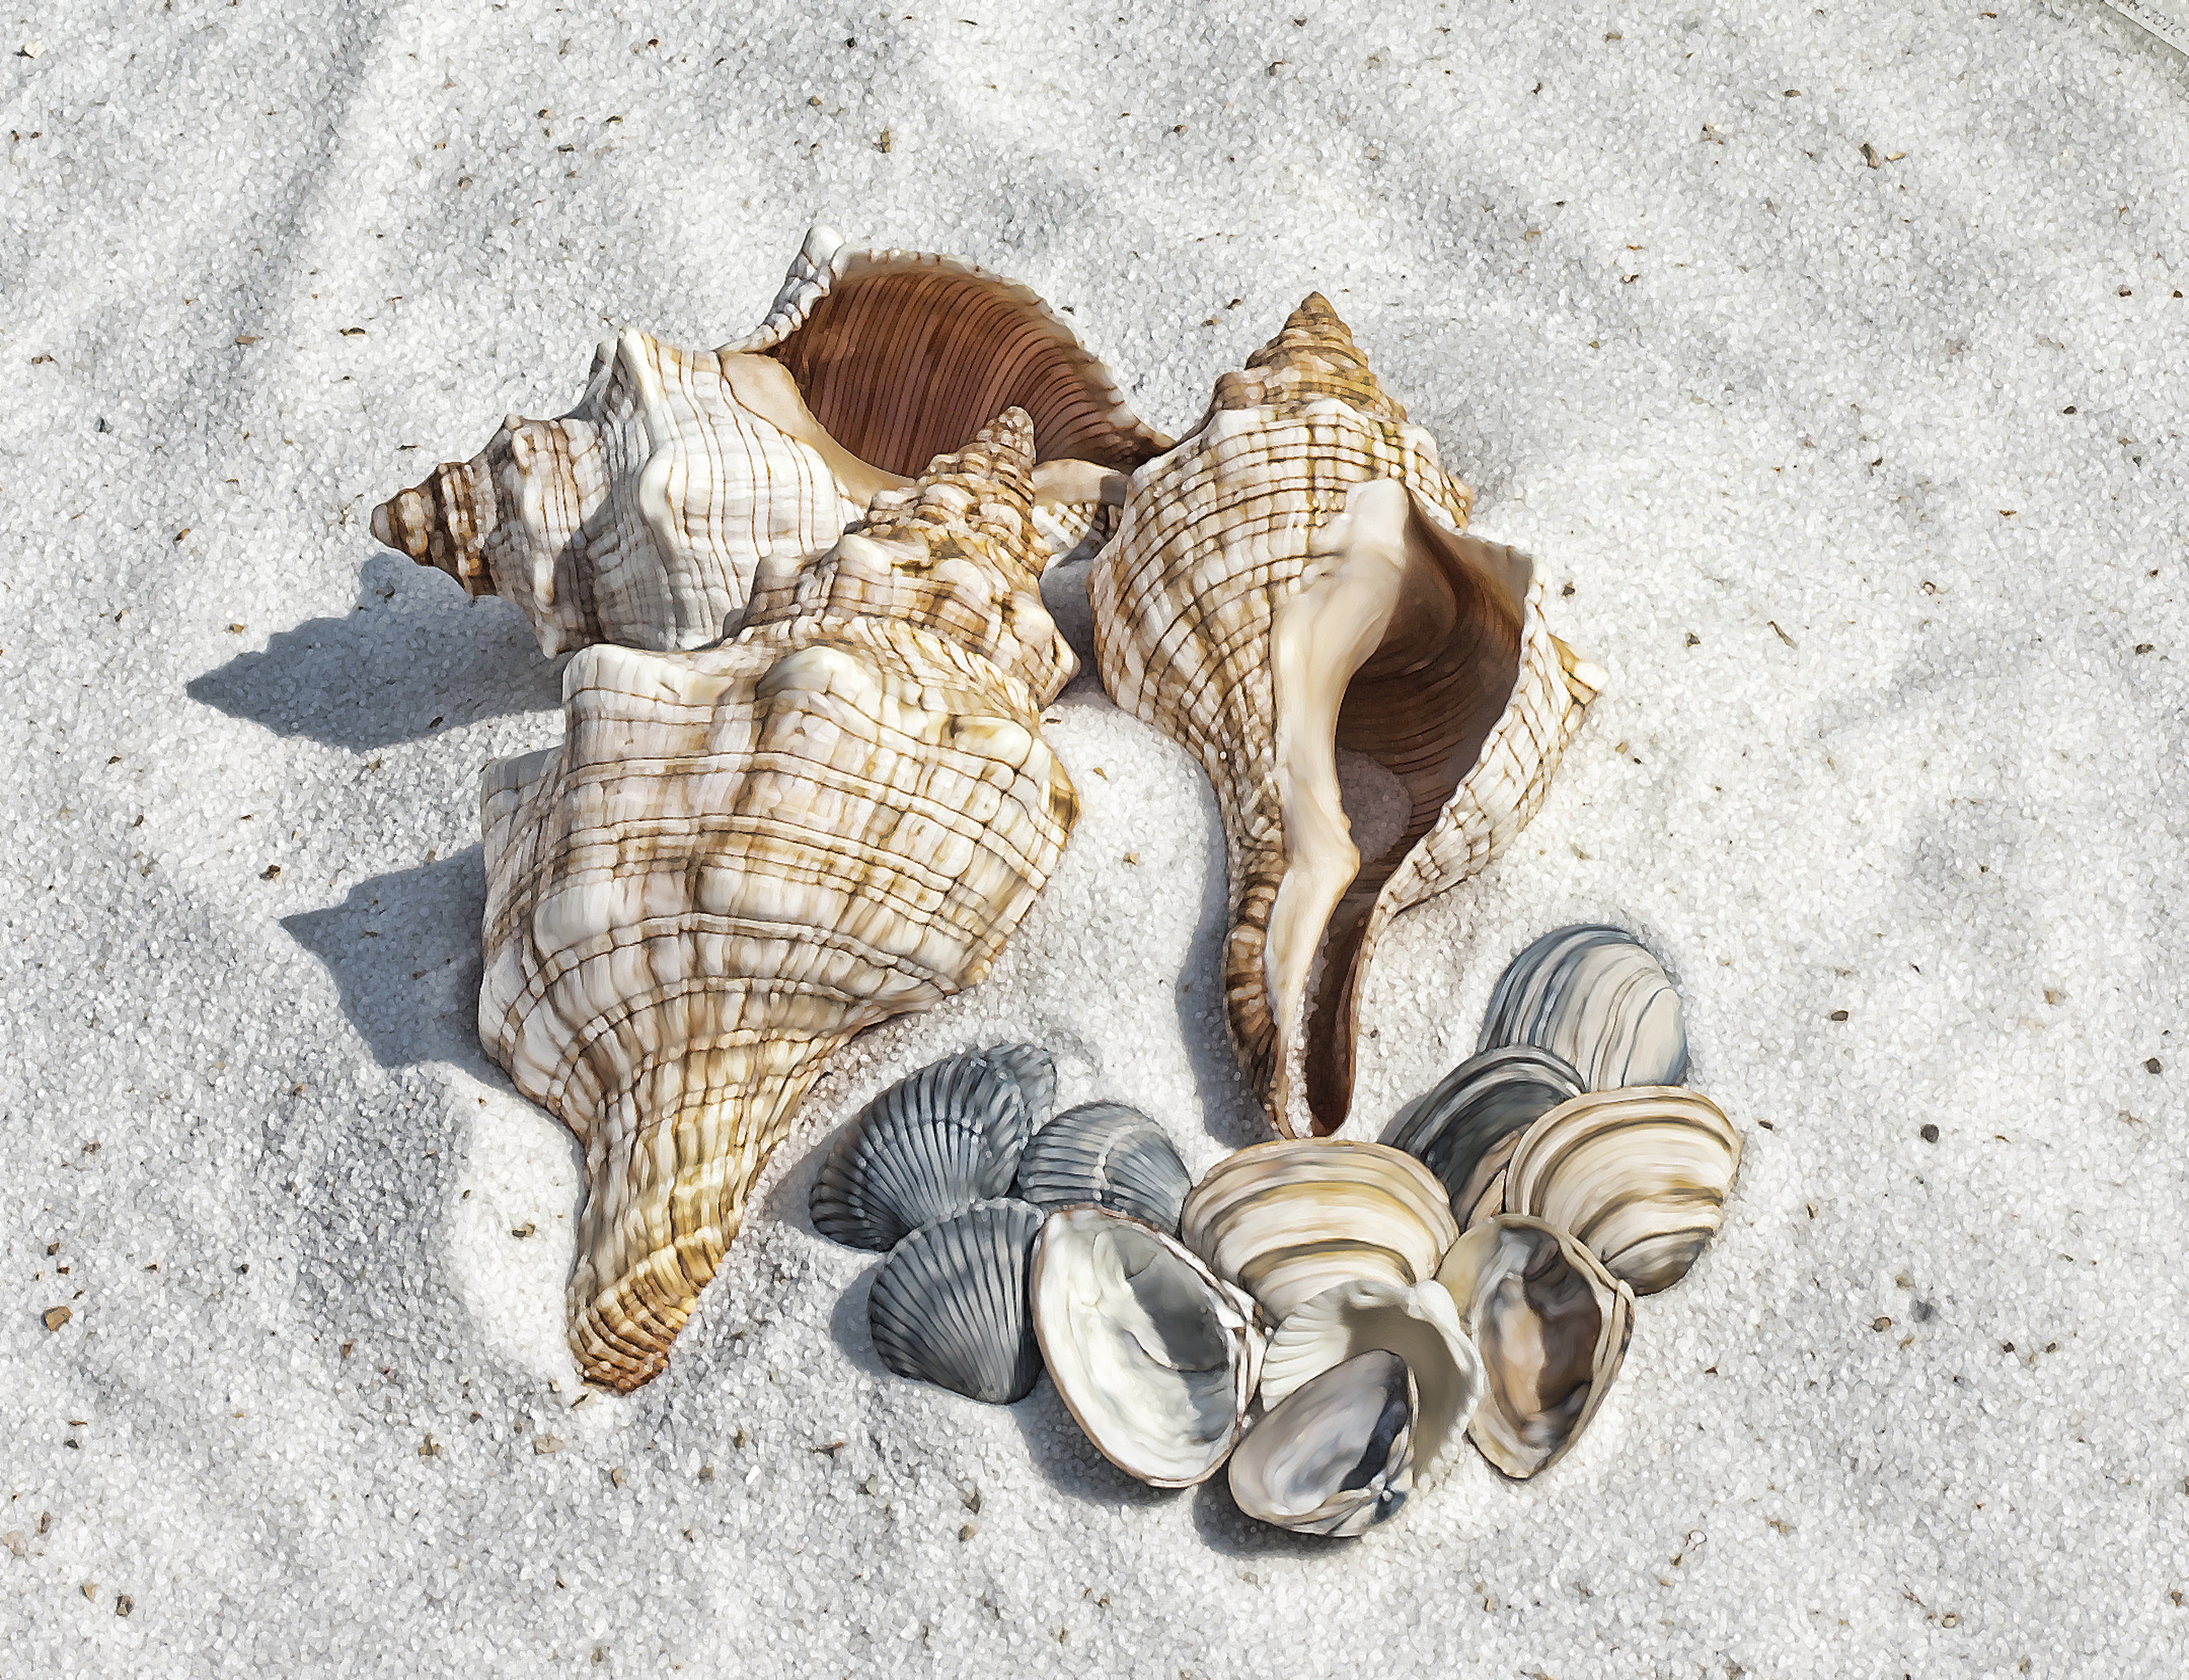
beach, sea, nature, sand, wood, leaf, tourism, material, shell, invertebrate, seashell, conch, shells, background, illustration, carving, sea shells, shelling